Koli Point action

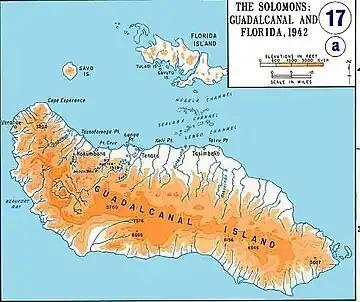
Map of Guadalcanal and nearby islands. The Lunga Point and Koli Point areas are in the north (upper center) of the island.

Because of the threat by CAF aircraft based at Henderson Field, the Japanese were unable to use large, slow transport ships to deliver troops and supplies to the island. Instead, the Japanese used warships based at Rabaul and the Shortland Islands to carry their forces to Guadalcanal. The Japanese warships, mainly light cruisers or destroyers from the Eighth Fleet under the command of Vice Admiral Gunichi Mikawa, were usually able to make the round trip down "The Slot" to Guadalcanal and back in a single night, thereby minimizing their exposure to CAF air attack. Delivering the troops in this manner, however, prevented most of the soldiers' heavy equipment and supplies, such as heavy artillery, vehicles, and much food and ammunition, from being carried to Guadalcanal with them. These high-speed warship runs to Guadalcanal occurred throughout the campaign and were later called the "Tokyo Express" by Allied forces and "Rat Transportation" by the Japanese.